Lalith Athulathmudali

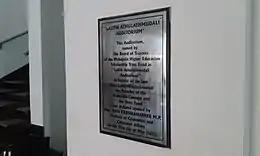
SLIIT Lalith Athulathmudali Auditorium Commemorative Plaque.

Athulathmudali is considered one of the most distinguished Sri Lankan statesmen in recent history. He is still remembered by many in Sri Lanka as a gentlemen and as one of the few well educated politicians of that era. In his honour a statue and memorial has been erected in Colombo. His contribution to the education of the country is eminence, the Mahapola Fund he established has greatly contributed to the development of higher education and provides scholarships for needy students annually. The "Lalith Athulathmudali Auditorium" at the Sri Lanka Institute of Information Technology and the "Lalith Athulathmudali Memorial Prize" which is one of the prestigious prizes awarded annually at Royal College, Colombo (his alma mater) (awarded for the Most Outstanding Royalist (Student of Royal College) of the Year are named in his honour.